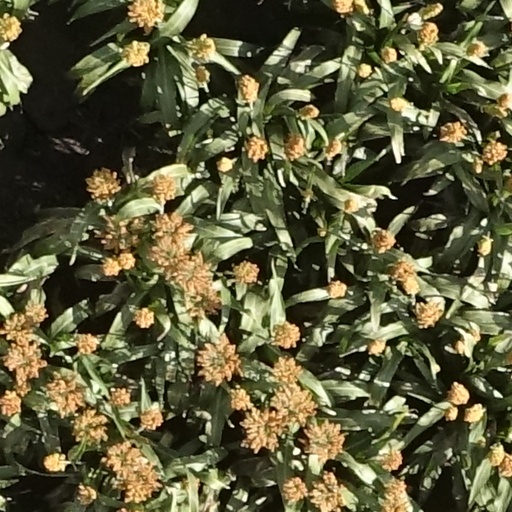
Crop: sorghum